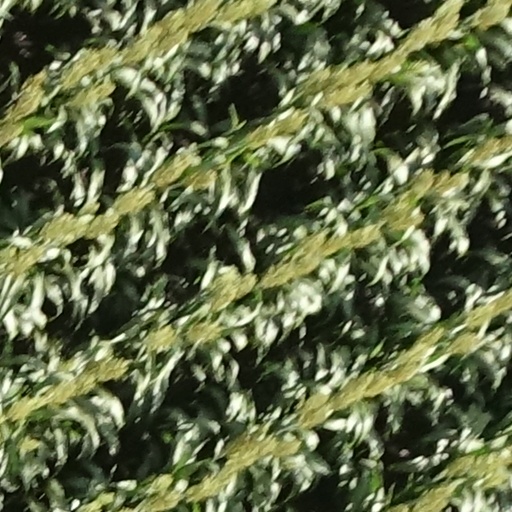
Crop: sorghum